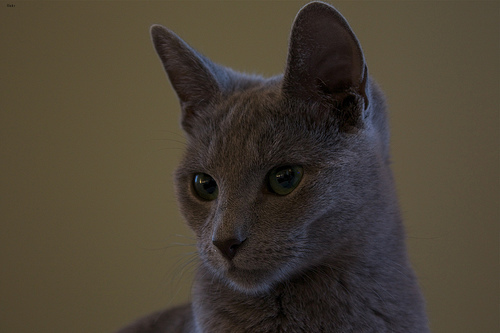
Animal: cat
Breed: russian_blue